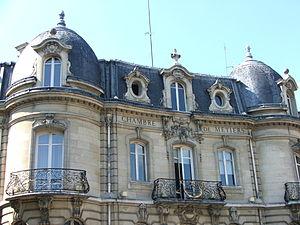
La chambre des métiers du Mans datant de 1906.
Le Mans est une commune faisant partie des grandes villes du Grand Ouest français, située dans la région des Pays de la Loire et le département de la Sarthe dont elle est la préfecture.